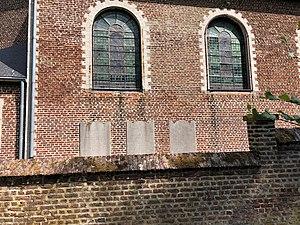
Église Sainte-Waudru (Détails)
L'église Sainte-Waudru à Nodebais, en Belgique, a été construite en 1837. Restaurée en 1862 et en 1928, cette église à la tour carrée surmontée d'un campanile en forme de dôme, qui rappelle